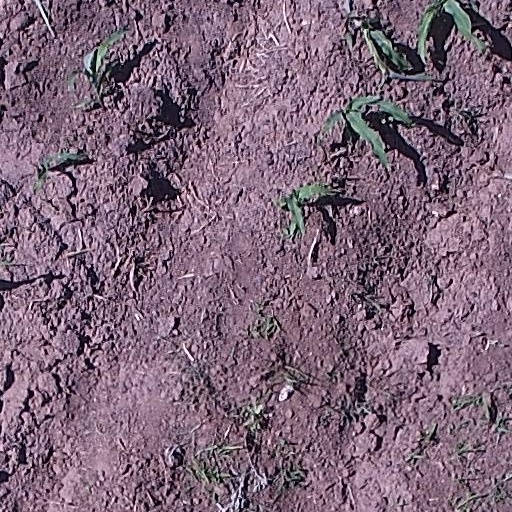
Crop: maize; corn